George Arthurs

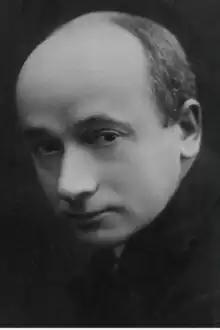
George Arthurs

George Arthurs (13 April 1875 – 14 March 1944) was an English songwriter, playwright, composer, author and screenwriter who contributed lyrics to several successful musical comedies such as "The Belle of Mayfair" (1906), "Havana" (1908) and "Yes, Uncle!" (1917), before writing dialogue for such films as "The Yellow Mask" (1931).